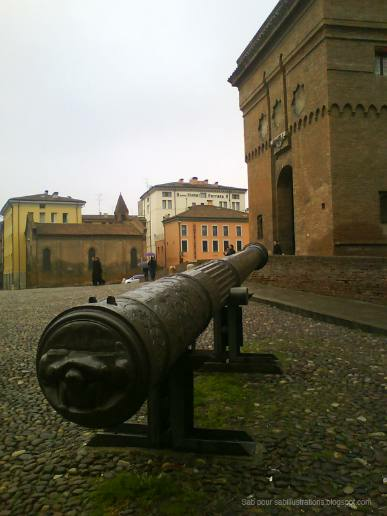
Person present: No